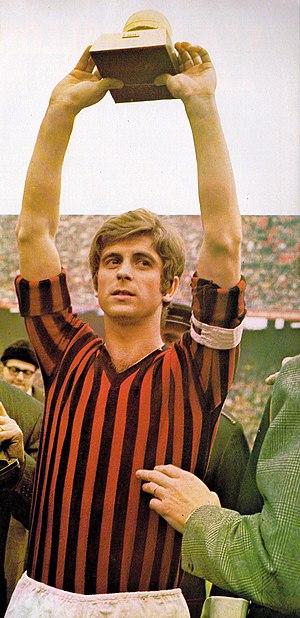
Giovanni Rivera dit Gianni Rivera, né le 18 août 1943 à Alexandrie dans le Piémont, est un footballeur et dirigeant italien.